South Shelby High School

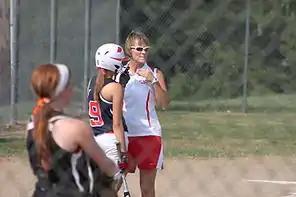
Softball Coach Angie Resa discusses the game plan with one of her players in between innings.

Current South Shelby LadyBirds Head Softball Coach is Sarah Elliot, who is also the high school Algebra B, Algebra 2, and Geometry teacher.